Frank Reiber

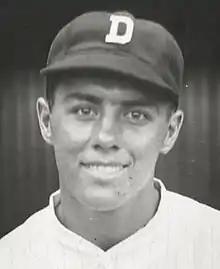

Frank Bernard Reiber (September 19, 1909 – December 26, 2002), nicknamed "Tubby," was an American baseball catcher. He played in Major League Baseball for the Detroit Tigers in 1933, 1935 and 1936. He also played 11 years in the minor leagues, including stints with the Evansville Hubs (1930–1931), Beaumont Exporters (1932), Toledo Mud Hens (1933, 1937), Montreal Royals (1934, 1936), Toronto Maple Leafs (1938–1939), and Portland Beavers (1940–1941).